Les Foote

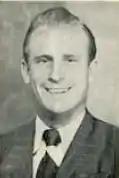

Leslie Roy Foote (20 August 1924 – 11 April 2006) was an Australian rules footballer in the Victorian Football League.